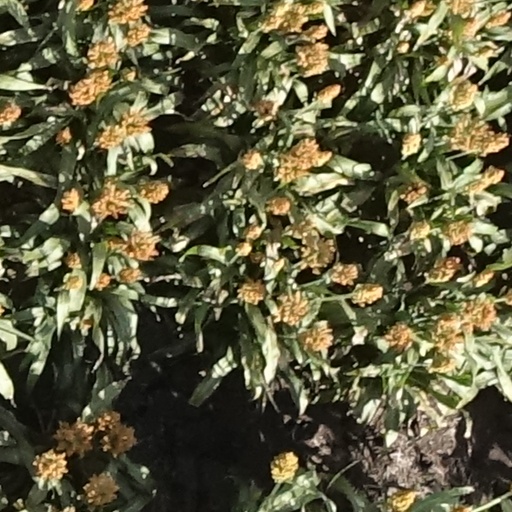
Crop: sorghum